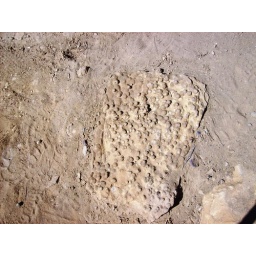
Unusual rock formation lying on ground near the Casa Chiquita complex.